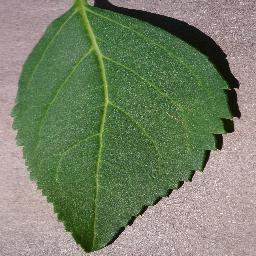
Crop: cherry
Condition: (including_sour)_healthy